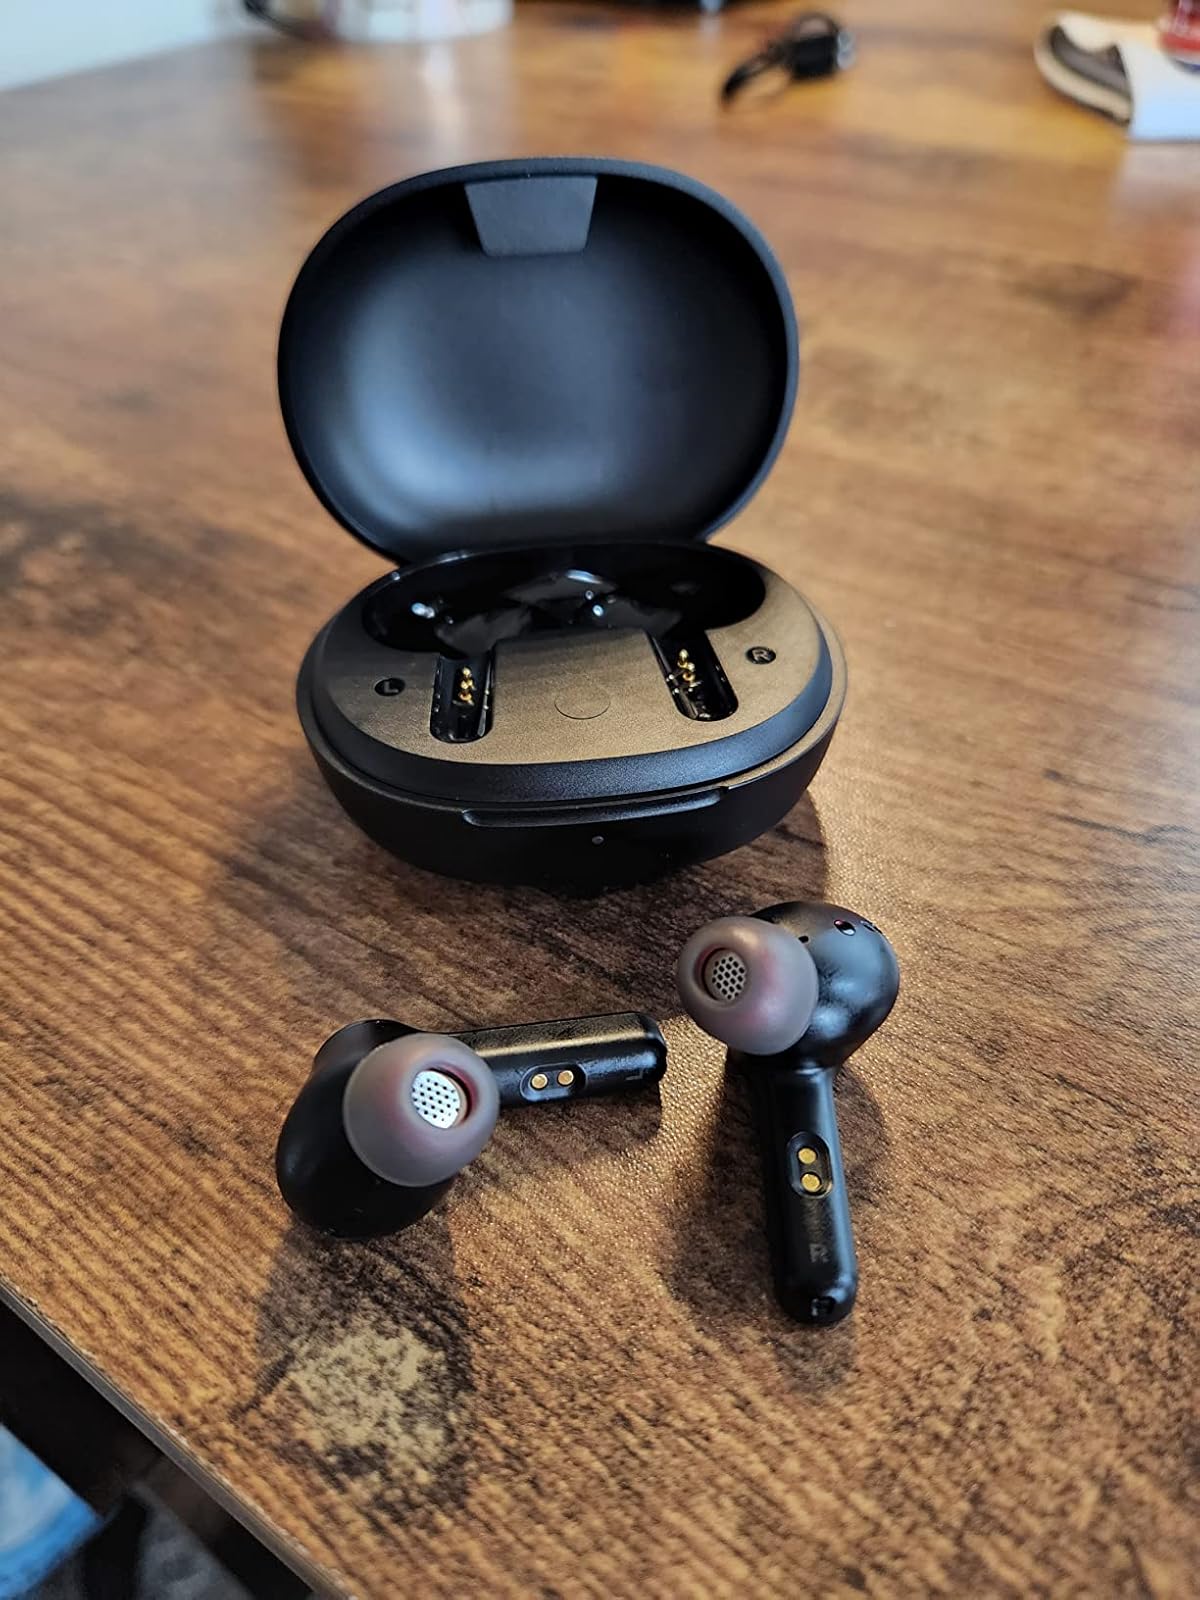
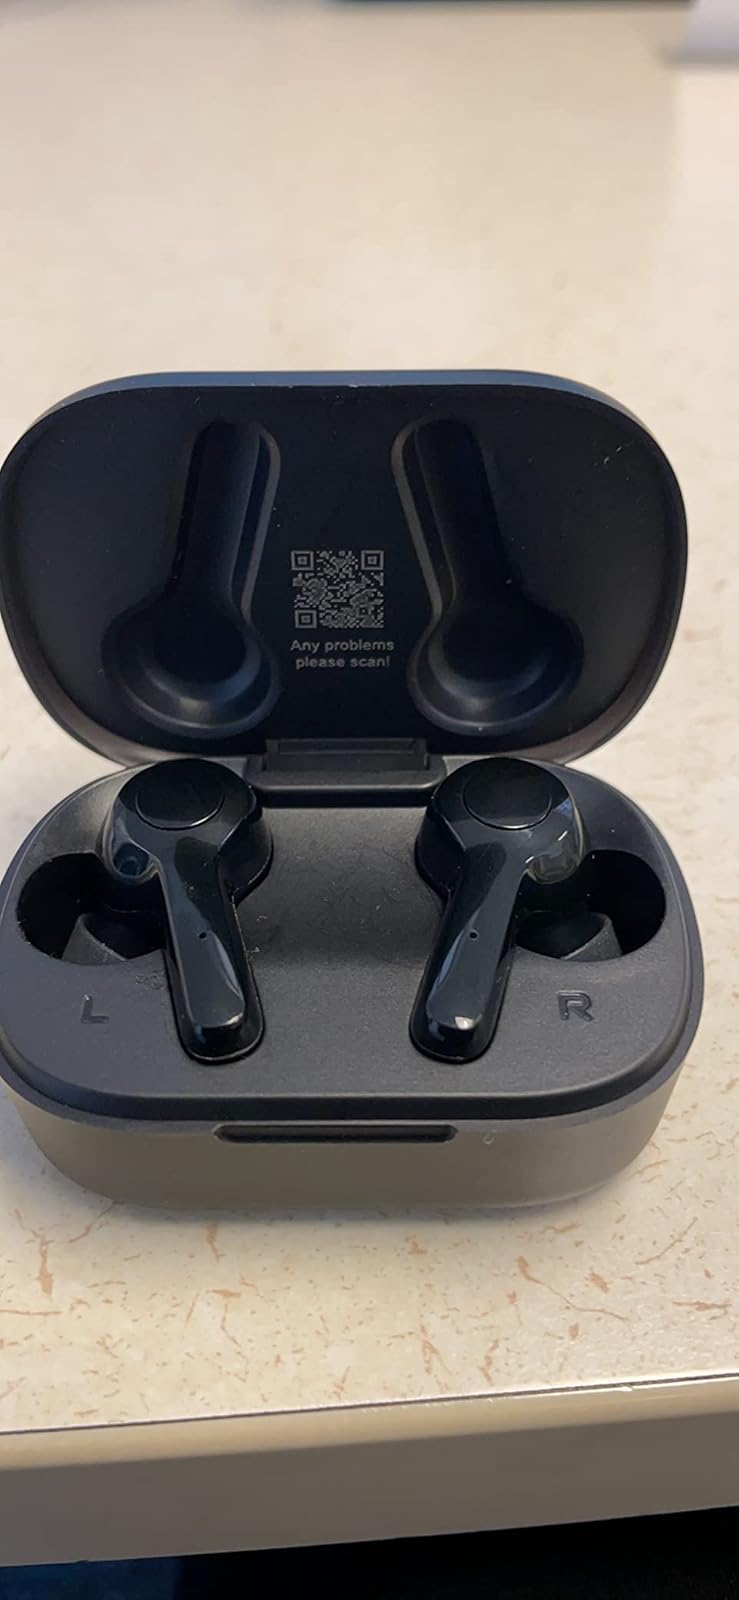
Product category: earbuds
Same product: no